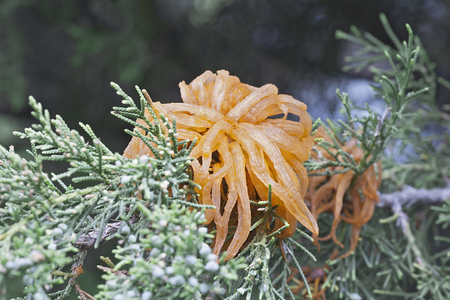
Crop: apple
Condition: rust